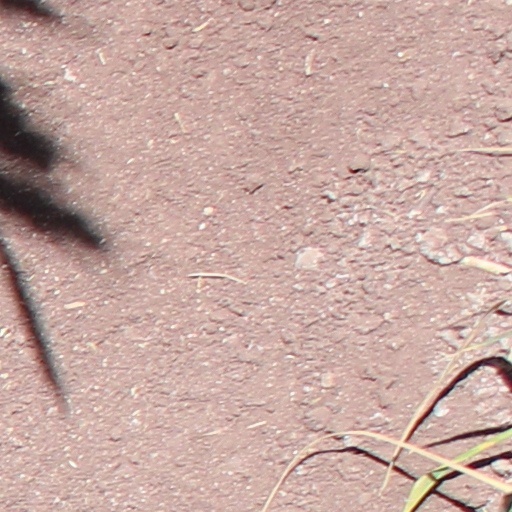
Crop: wheat